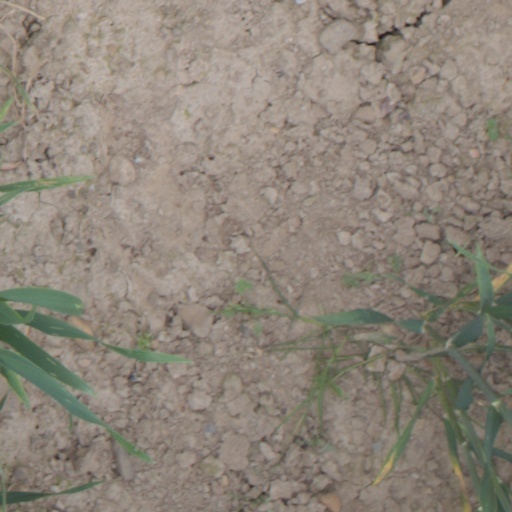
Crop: wheat